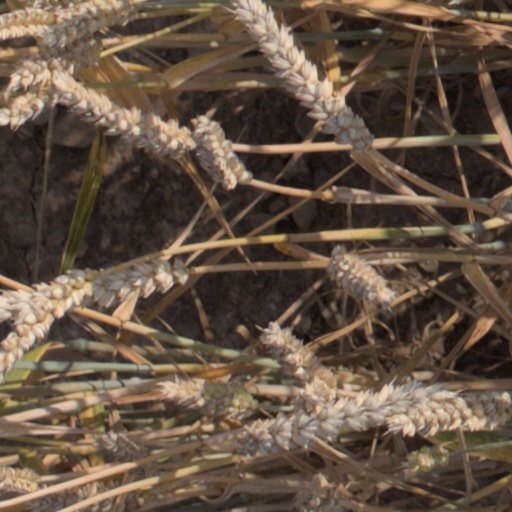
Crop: wheat